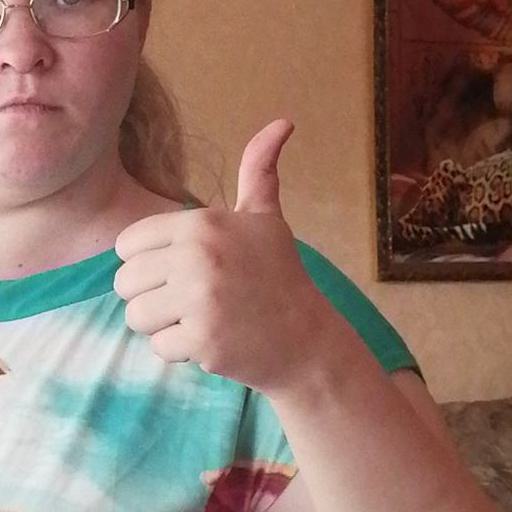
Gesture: like